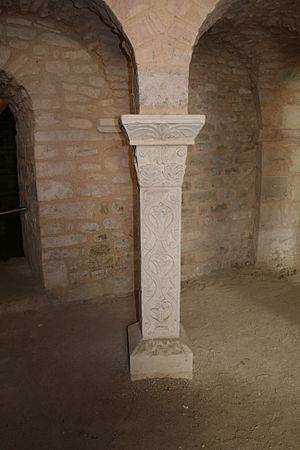
L'abbaye de Flavigny est une ancienne abbaye de moines bénédictins qui a été fondée en 719 par Wideradus, un puissant seigneur burgonde qui lui lègue un vaste territoire. Elle est située dans la commune de Flavigny-sur-Ozerain, en Côte-d'Or. Elle fait partie de la paroisse de Flavigny et du diocèse d'Autun de 866 à 1790, puis de Dijon depuis 1822.